Caribbean literature

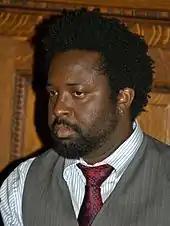
Marlon James at the 2010 Brooklyn Book Festival

One unique and pervasive characteristic of Caribbean literature is the use of "dialect" forms of the national language, often termed creole. The various local variations in the language adopted from the colonial powers such as Britain, Spain, Portugal, France and the Netherlands, have been modified over the years within each country and each has developed a blend that is unique to their country. Many Caribbean authors in their writing switch liberally between the local variation—now commonly termed nation language—and the standard form of the language.